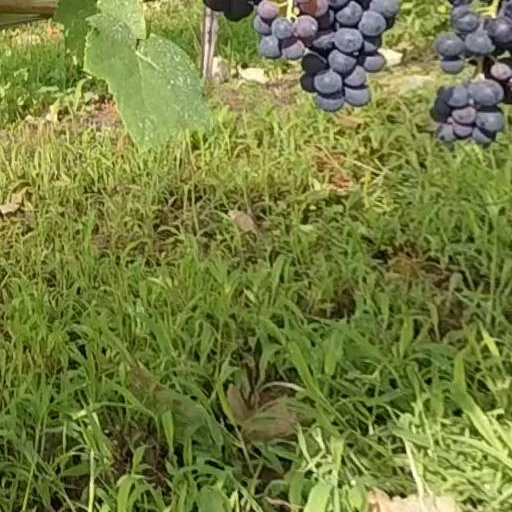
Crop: grape